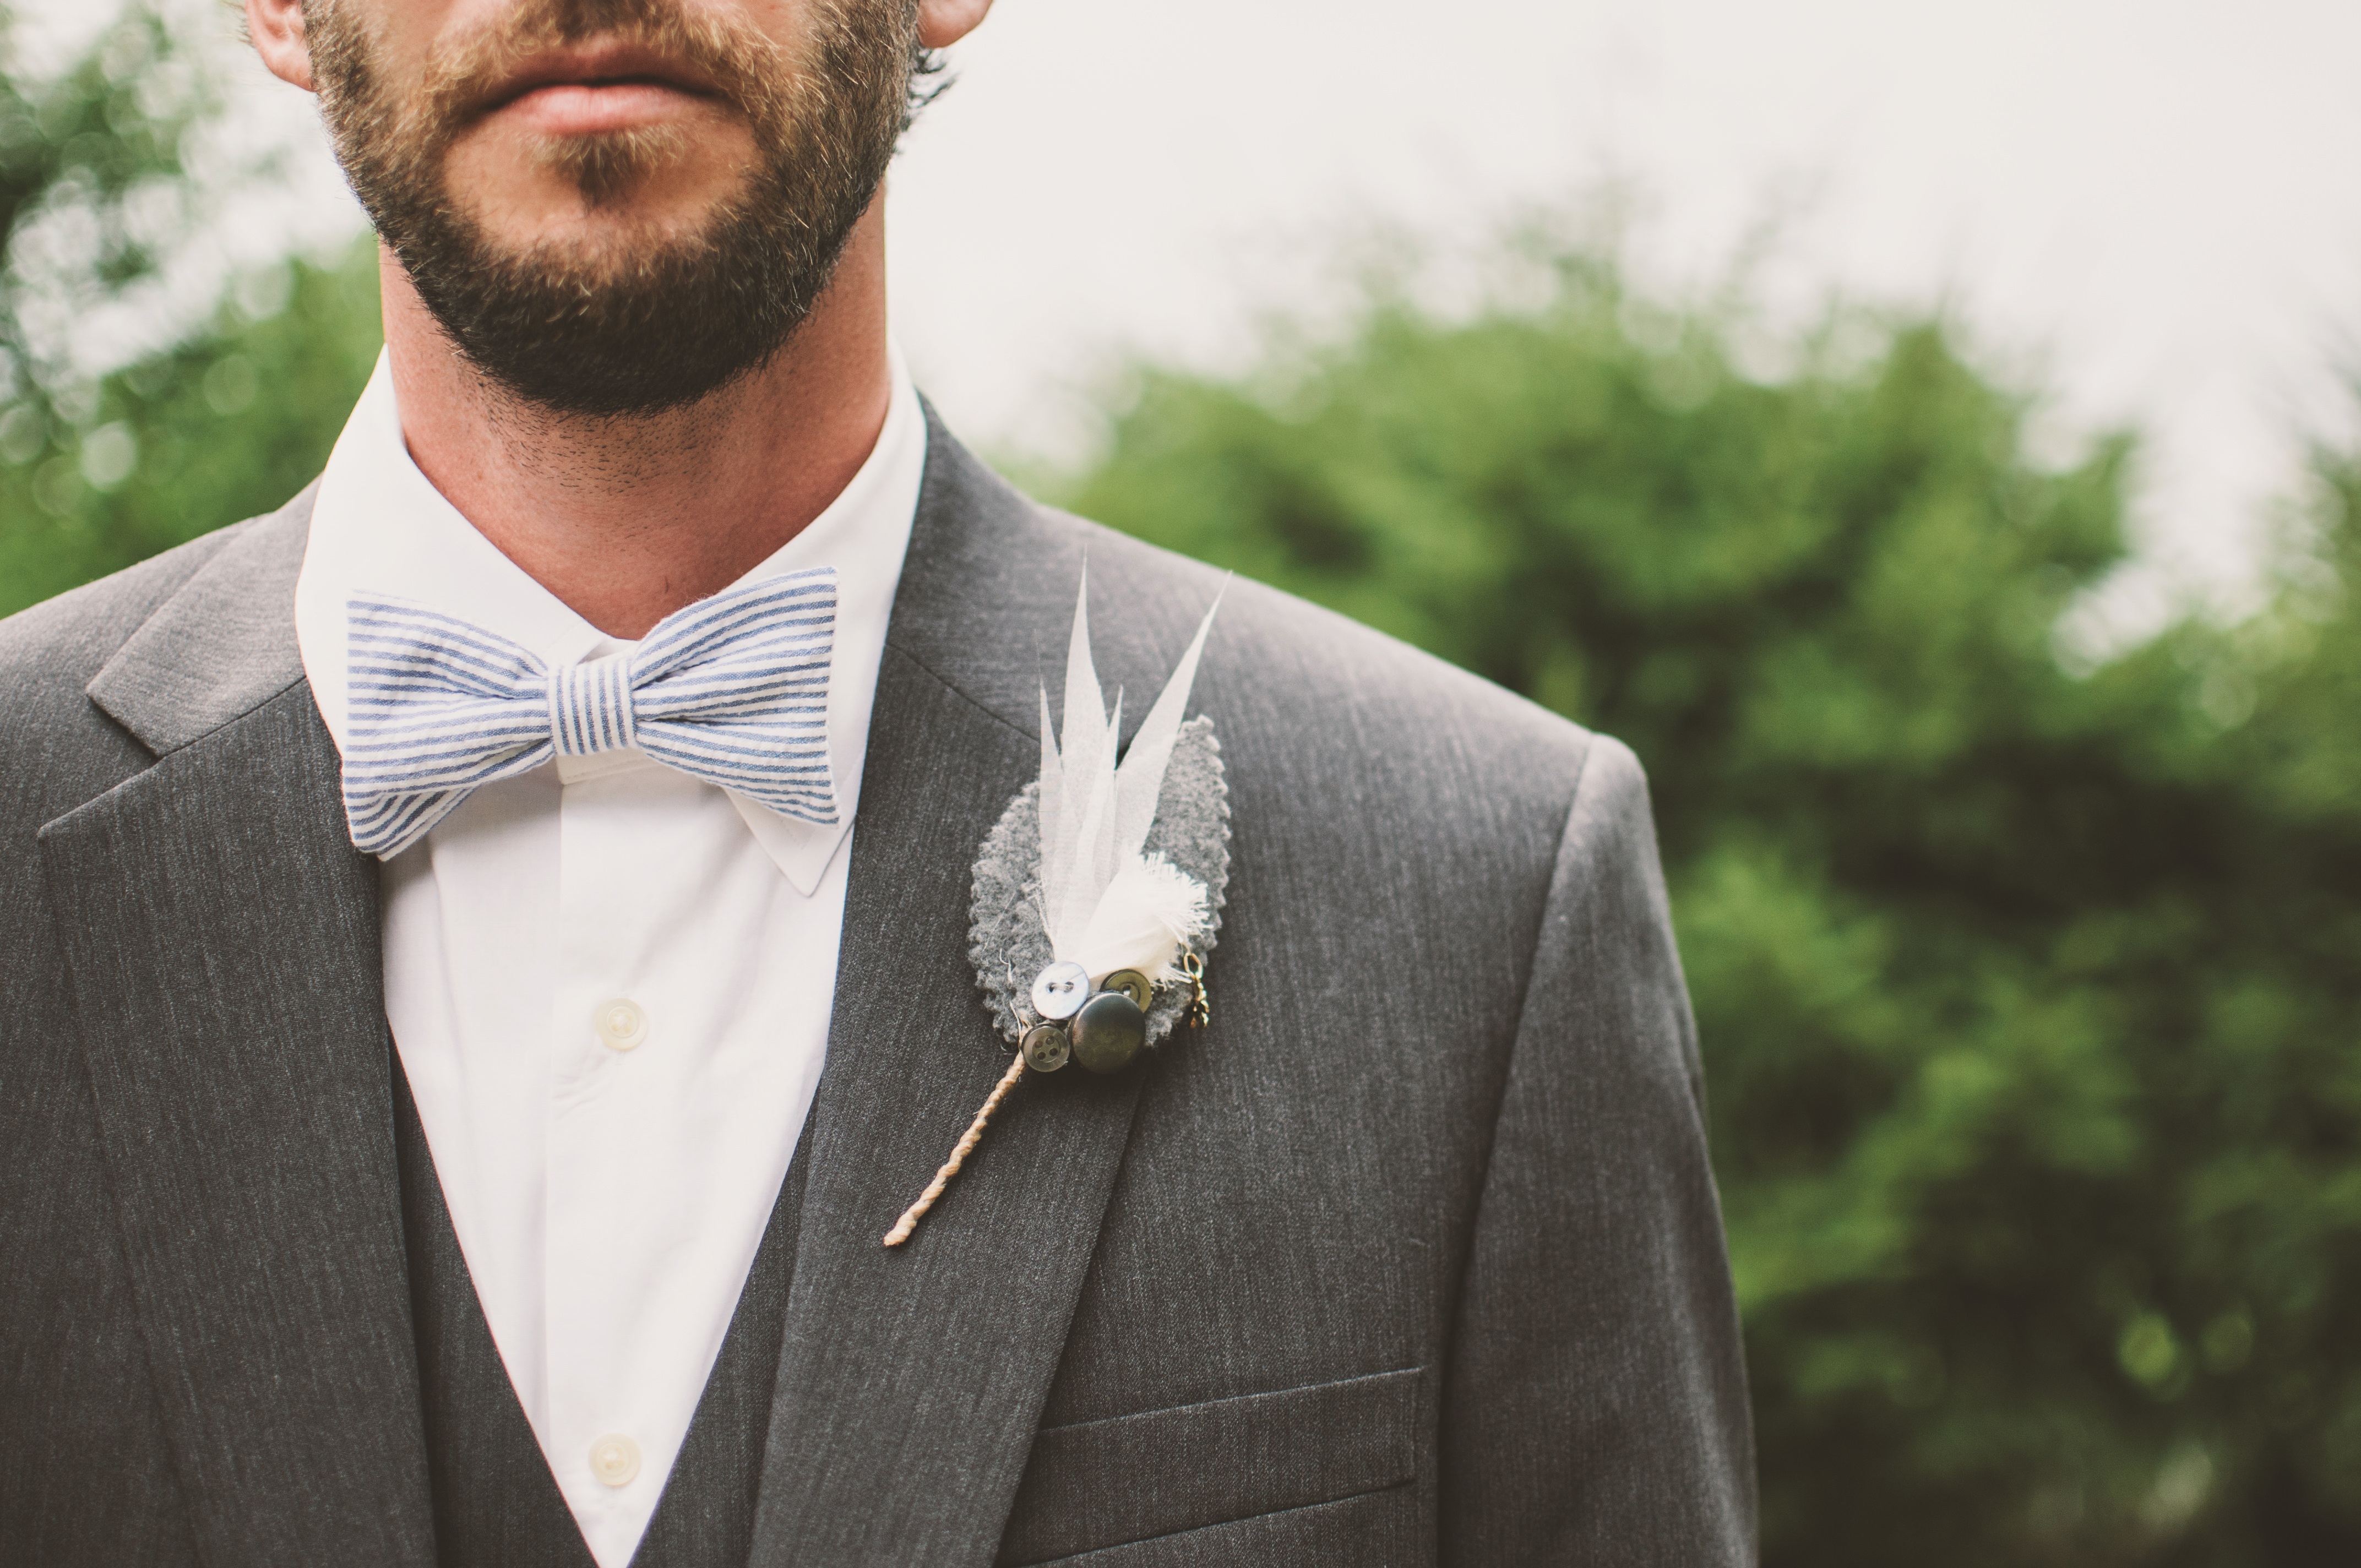
man, suit, male, guy, fashion, clothing, wedding, bride, groom, beard, formal, bow tie, tuxedo, ceremony, gentleman, photograph, wear, brooch, formal wear, formal coat